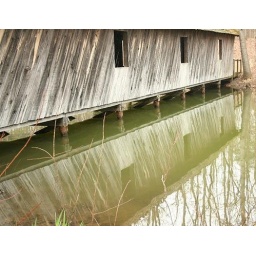
backside of covered bridge with the reflexion of it in the water